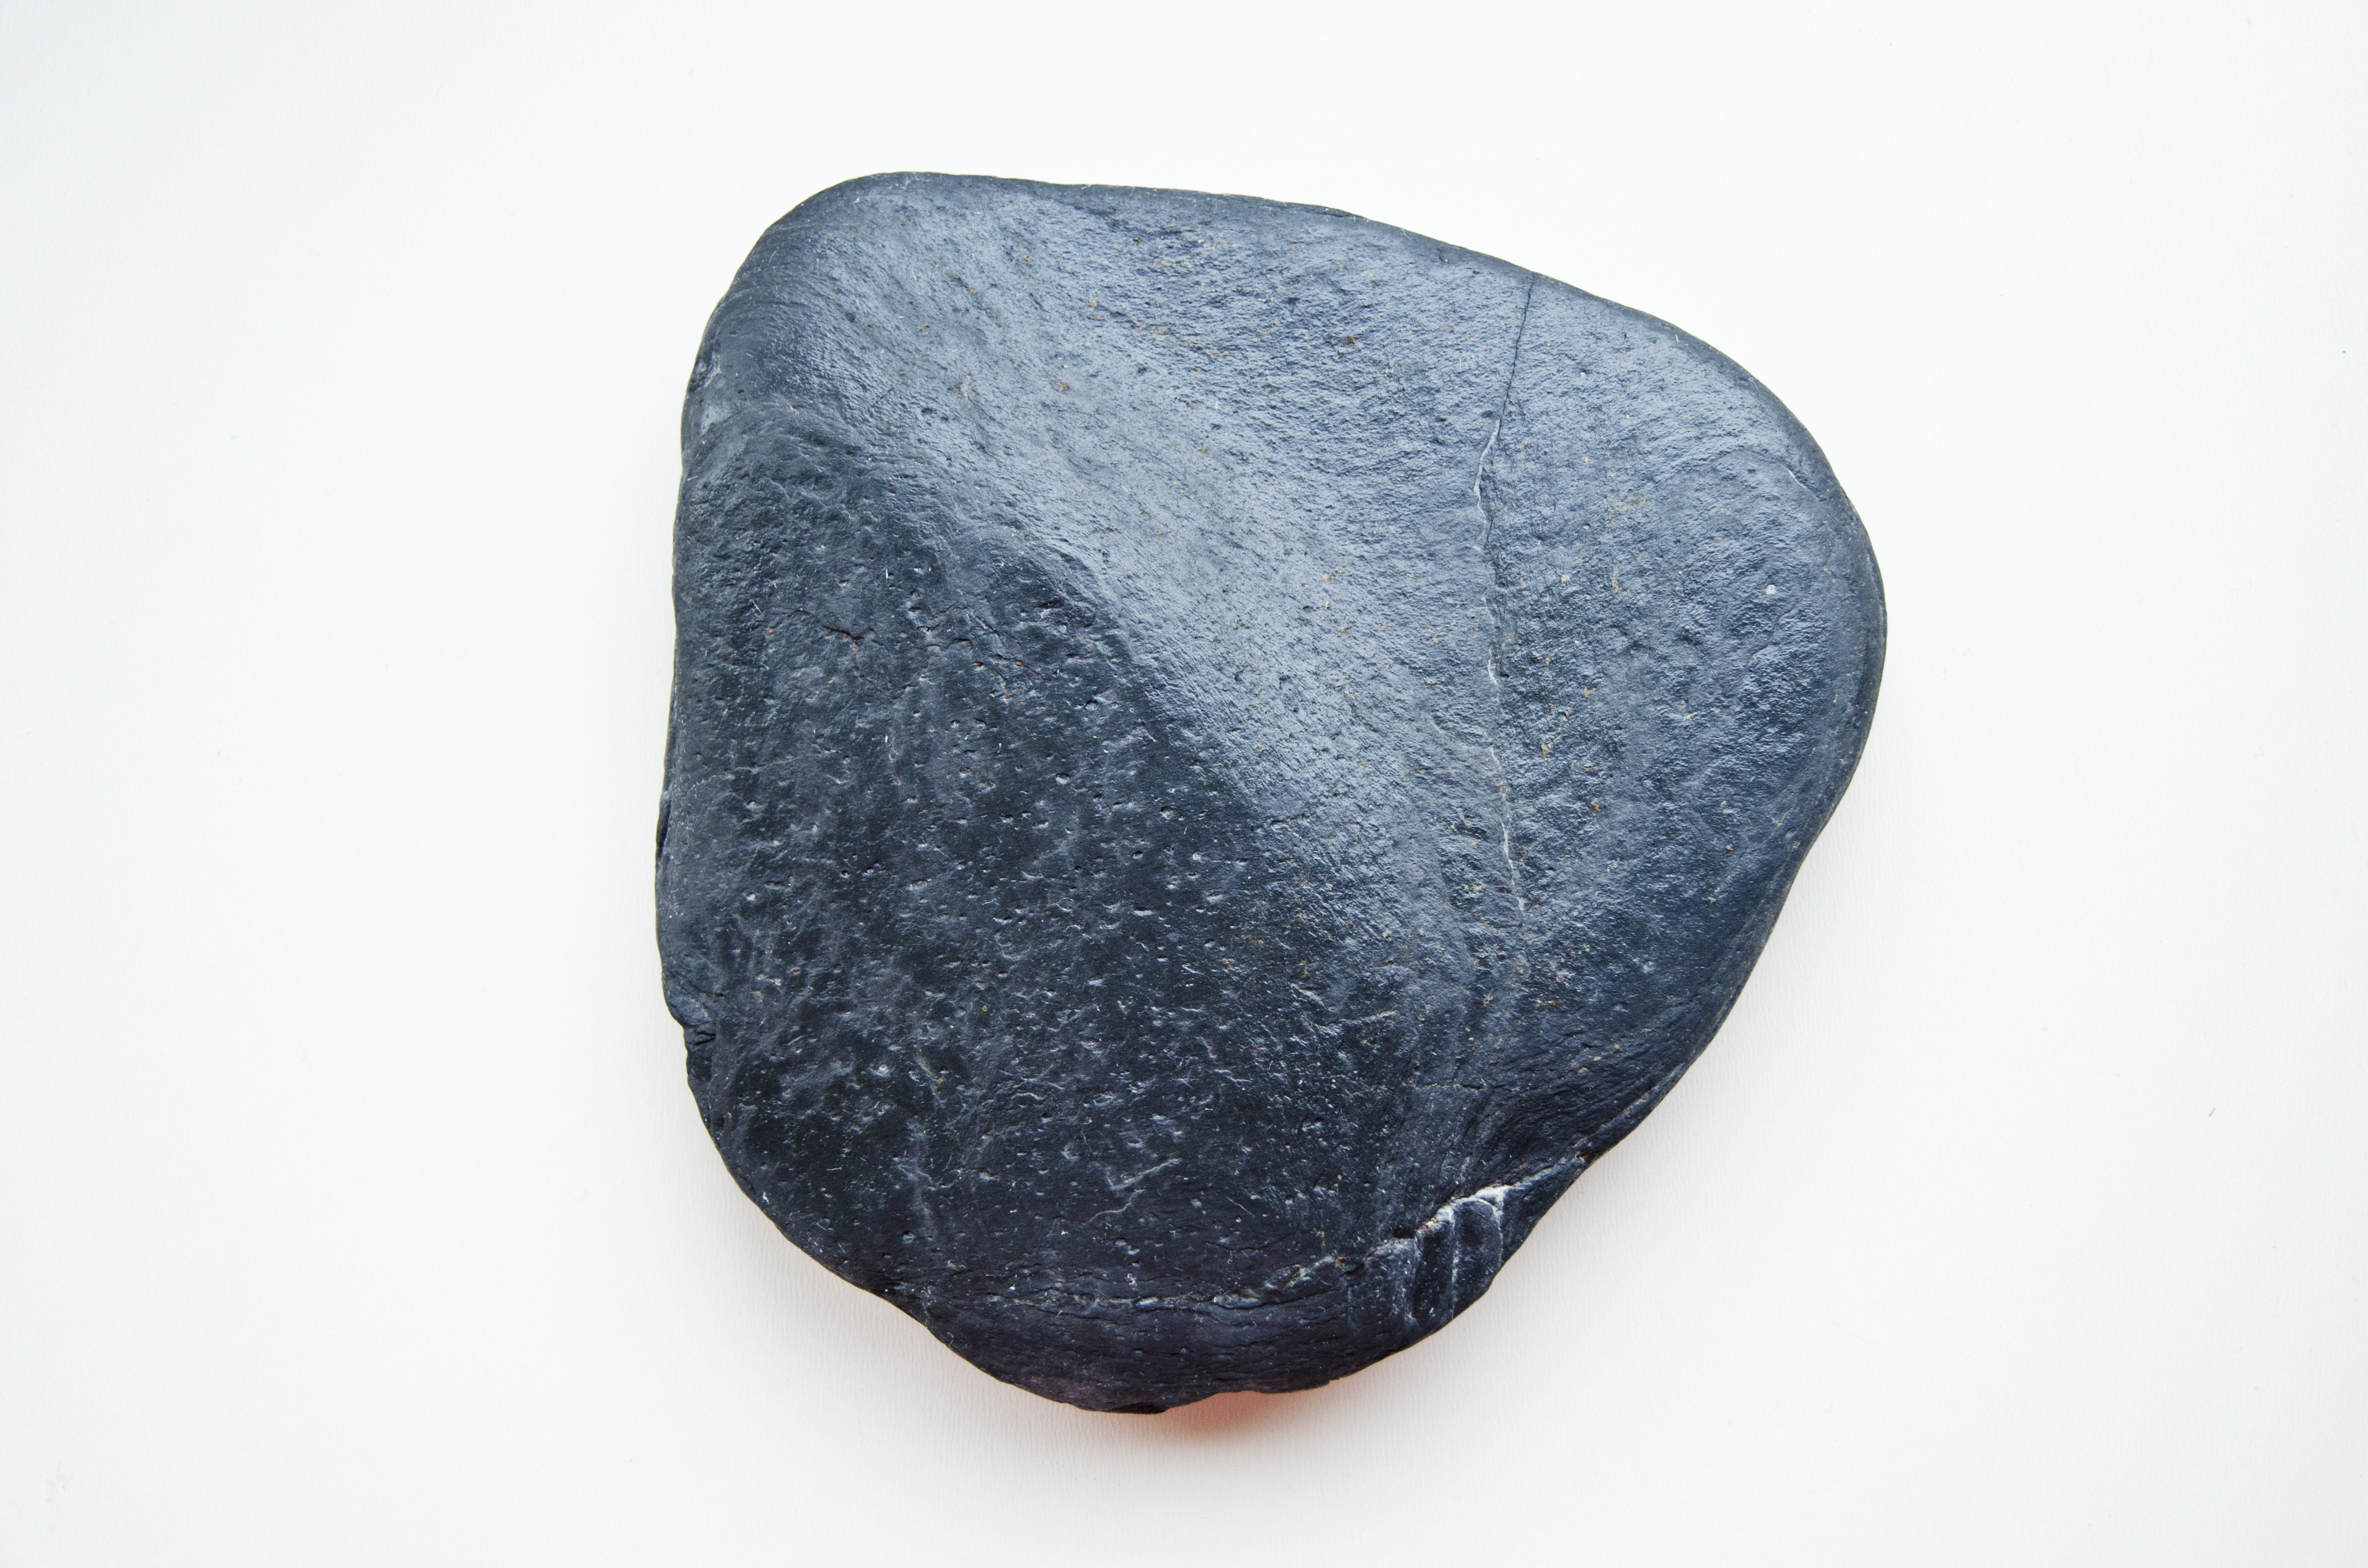
nature, rock, leather, texture, isolated, stone, pebble, blue, clothing, black, wool, material, human body, textile, organ